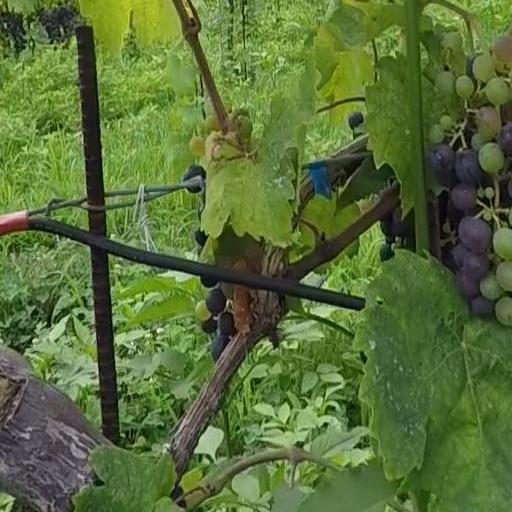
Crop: grape